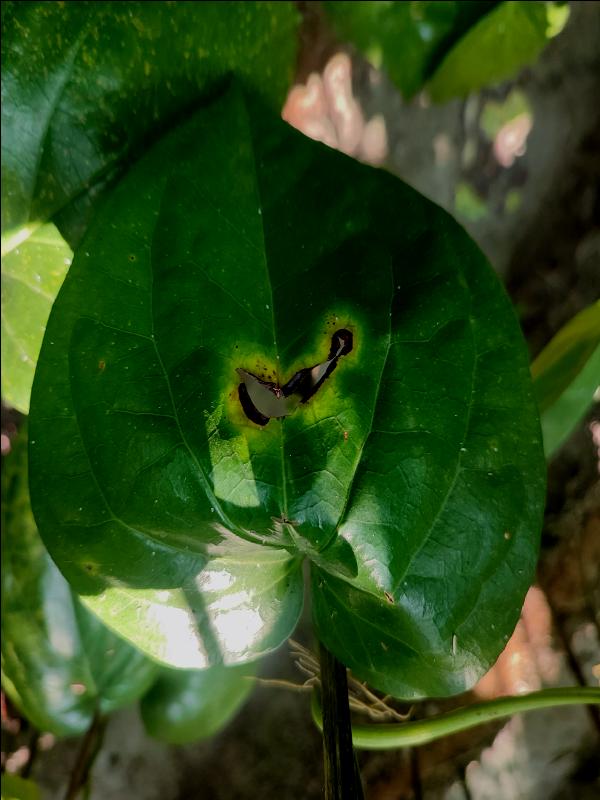
Label: Bacterial_Leaf_Disease